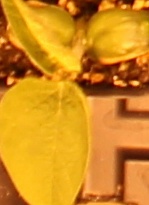
Label: Soybean